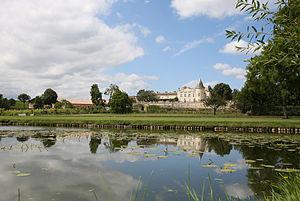
Château Lafite-Rothschild.jpg
Le château Lafite Rothschild est un domaine viticole du Médoc d'une superficie de 178 hectares, dont 103 ha de vignes, situé dans la commune de Pauillac et produisant du vin sous l'appellation du même nom. Il produit l'un des vins de Bordeaux les plus prestigieux et célèbres au monde.